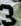
Number: 3